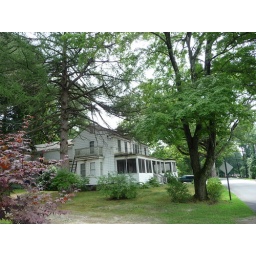
Old house in the trees 050